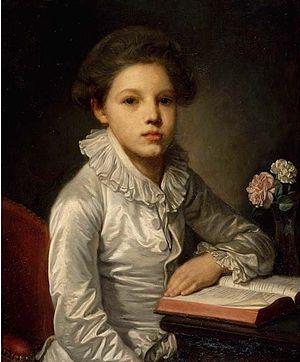
Cet article fournit une liste de tableaux du peintre français Jean-Baptiste Greuze.